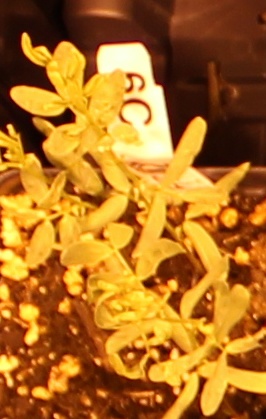
Label: Lentil